Satellite temperature measurement

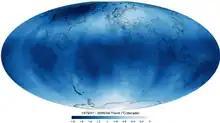
Top of the stratosphere (TTS) 1979–2006 temperature trend.

The long term cooling in the lower stratosphere occurred in two downward steps in temperature both after the transient warming related to explosive volcanic eruptions of El Chichón and Mount Pinatubo, this behavior of the global stratospheric temperature has been attributed to global ozone concentration variation in the two years following volcanic eruptions.